Ameris Bancorp

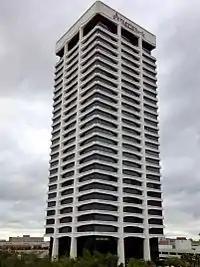
Riverplace Tower offices in Jacksonville

Ameris Bancorp is a bank holding company headquartered in Atlanta, Georgia. Through its bank subsidiary, Ameris Bank, the company operates full-service branches in Georgia, Alabama, Florida, North Carolina and South Carolina, and mortgage-only locations in Georgia, Alabama, Florida, North Carolina, South Carolina, Virginia, Maryland, and Tennessee. The company offers online and mobile banking options for both consumers and businesses.